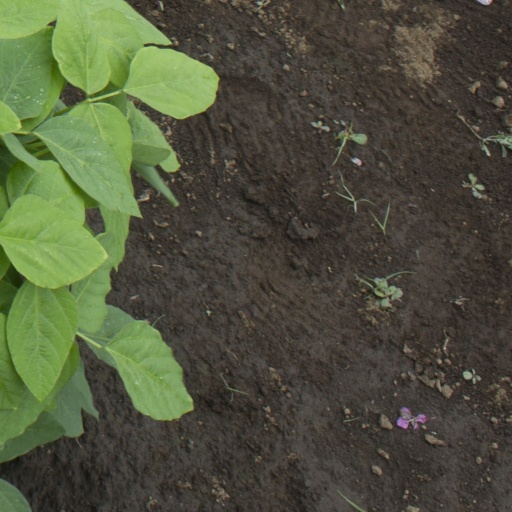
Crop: soybean